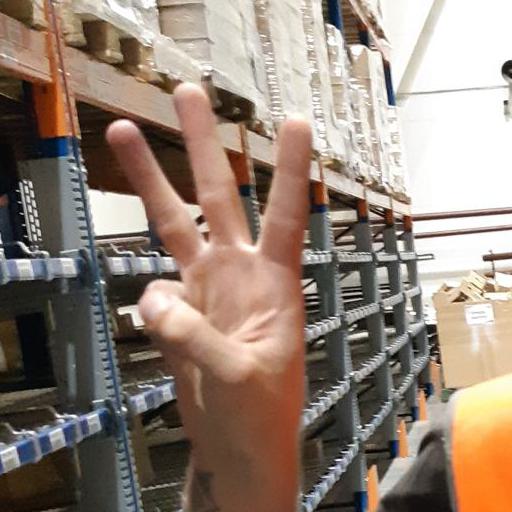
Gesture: three